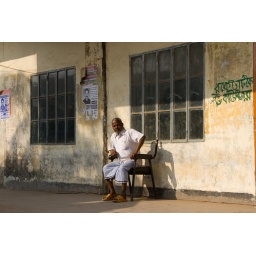
A man in a chair against a yellow background. The streets of old Dhaka. 29/01/2010, Dhaka, Bangladesh.